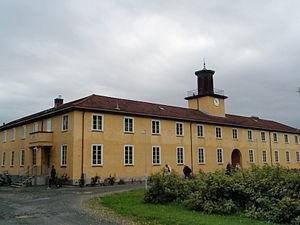
La camp de concentration de Falstad est un camp de concentration situé dans le comté de Nord-Trøndelag en Norvège.